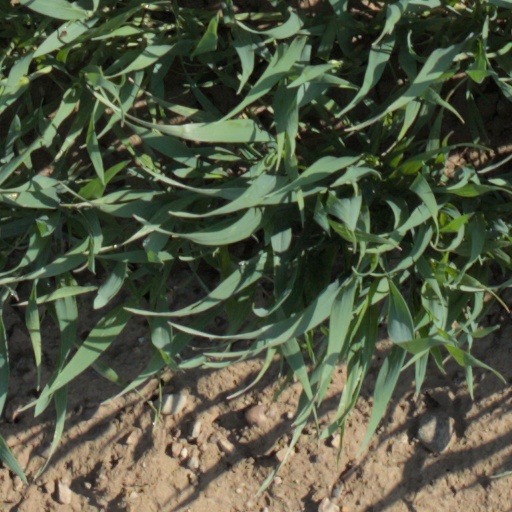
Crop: wheat